Hyena

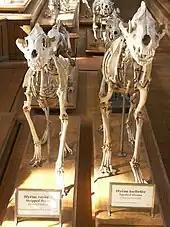
Skeletons of a striped hyena (left) and a spotted hyena (right), two species of the "bone-crushing" hyenas

The descendants of "Plioviverrops" reached their peak 15 million years ago, with more than 30 species having been identified. Unlike most modern hyena species, which are specialised bone-crushers, these dog-like hyenas were nimble-bodied, wolfish animals; one species among them was "Ictitherium viverrinum", which was similar to a jackal. The dog-like hyenas were numerous; in some Miocene fossil sites, the remains of "Ictitherium" and other dog-like hyenas outnumber those of all other carnivores combined. The decline of the dog-like hyenas began 5–7 million years ago during a period of climate change, exacerbated by canids crossing the Bering land bridge to Eurasia. One species, "Chasmaporthetes ossifragus", managed to cross the land bridge into North America, being the only hyena to do so. "Chasmaporthetes" managed to survive for some time in North America by deviating from the endurance-running and bone-crushing niches monopolized by canids and developing into a cheetah-like sprinter. Most of the dog-like hyenas had died off by 1.5 million years ago.